Faculty of Dental Medicine of Monastir

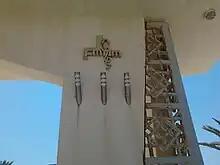
Logo of the university on the entrance portal

The university's professors are known for their contributions to the field of scientific and medical research nationally and internationally.